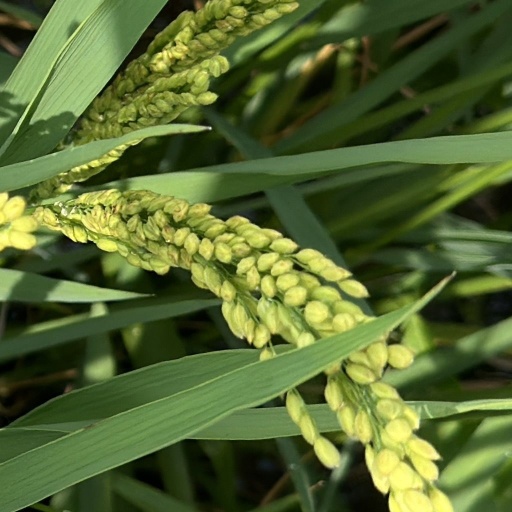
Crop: rice